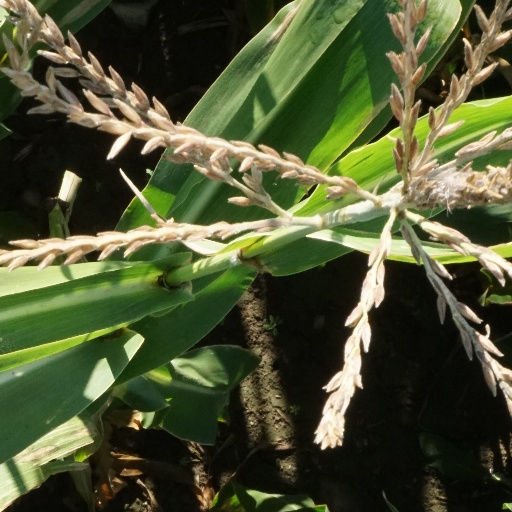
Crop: maize; corn